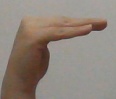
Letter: haa